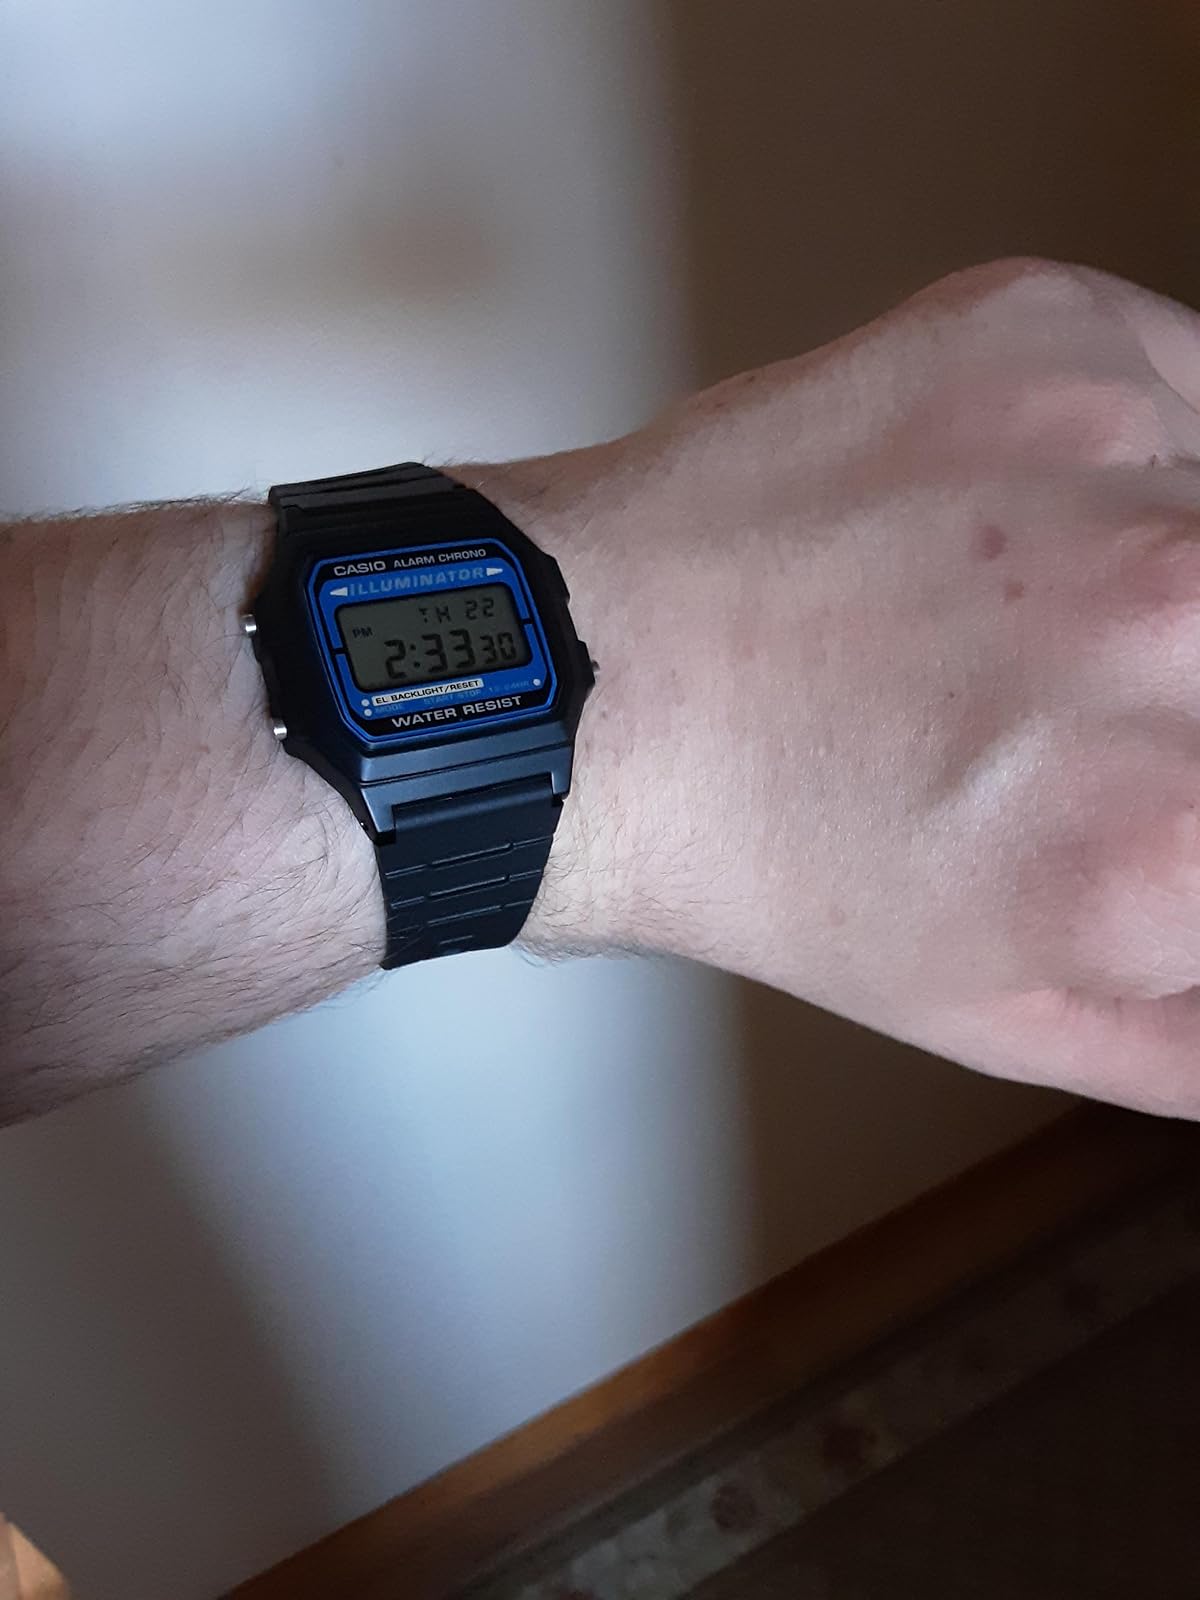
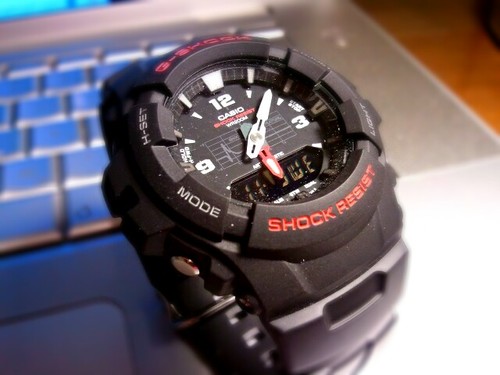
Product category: accessories_watch
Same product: no